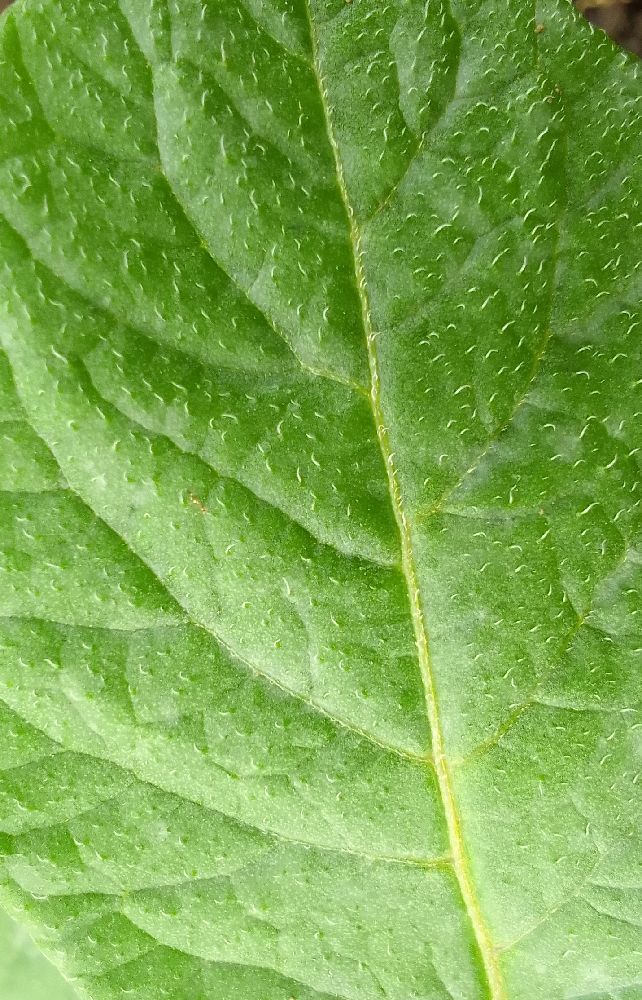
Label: Healthy